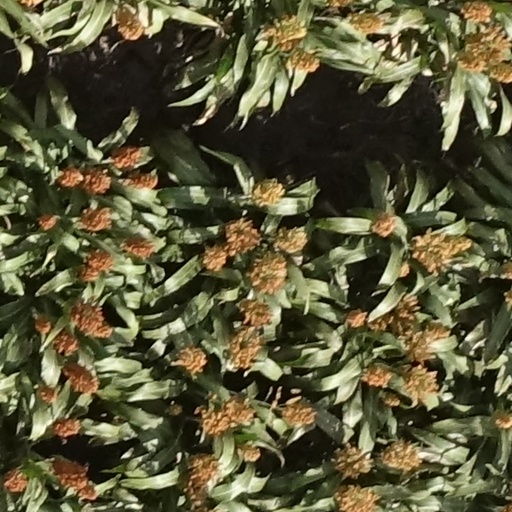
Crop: sorghum